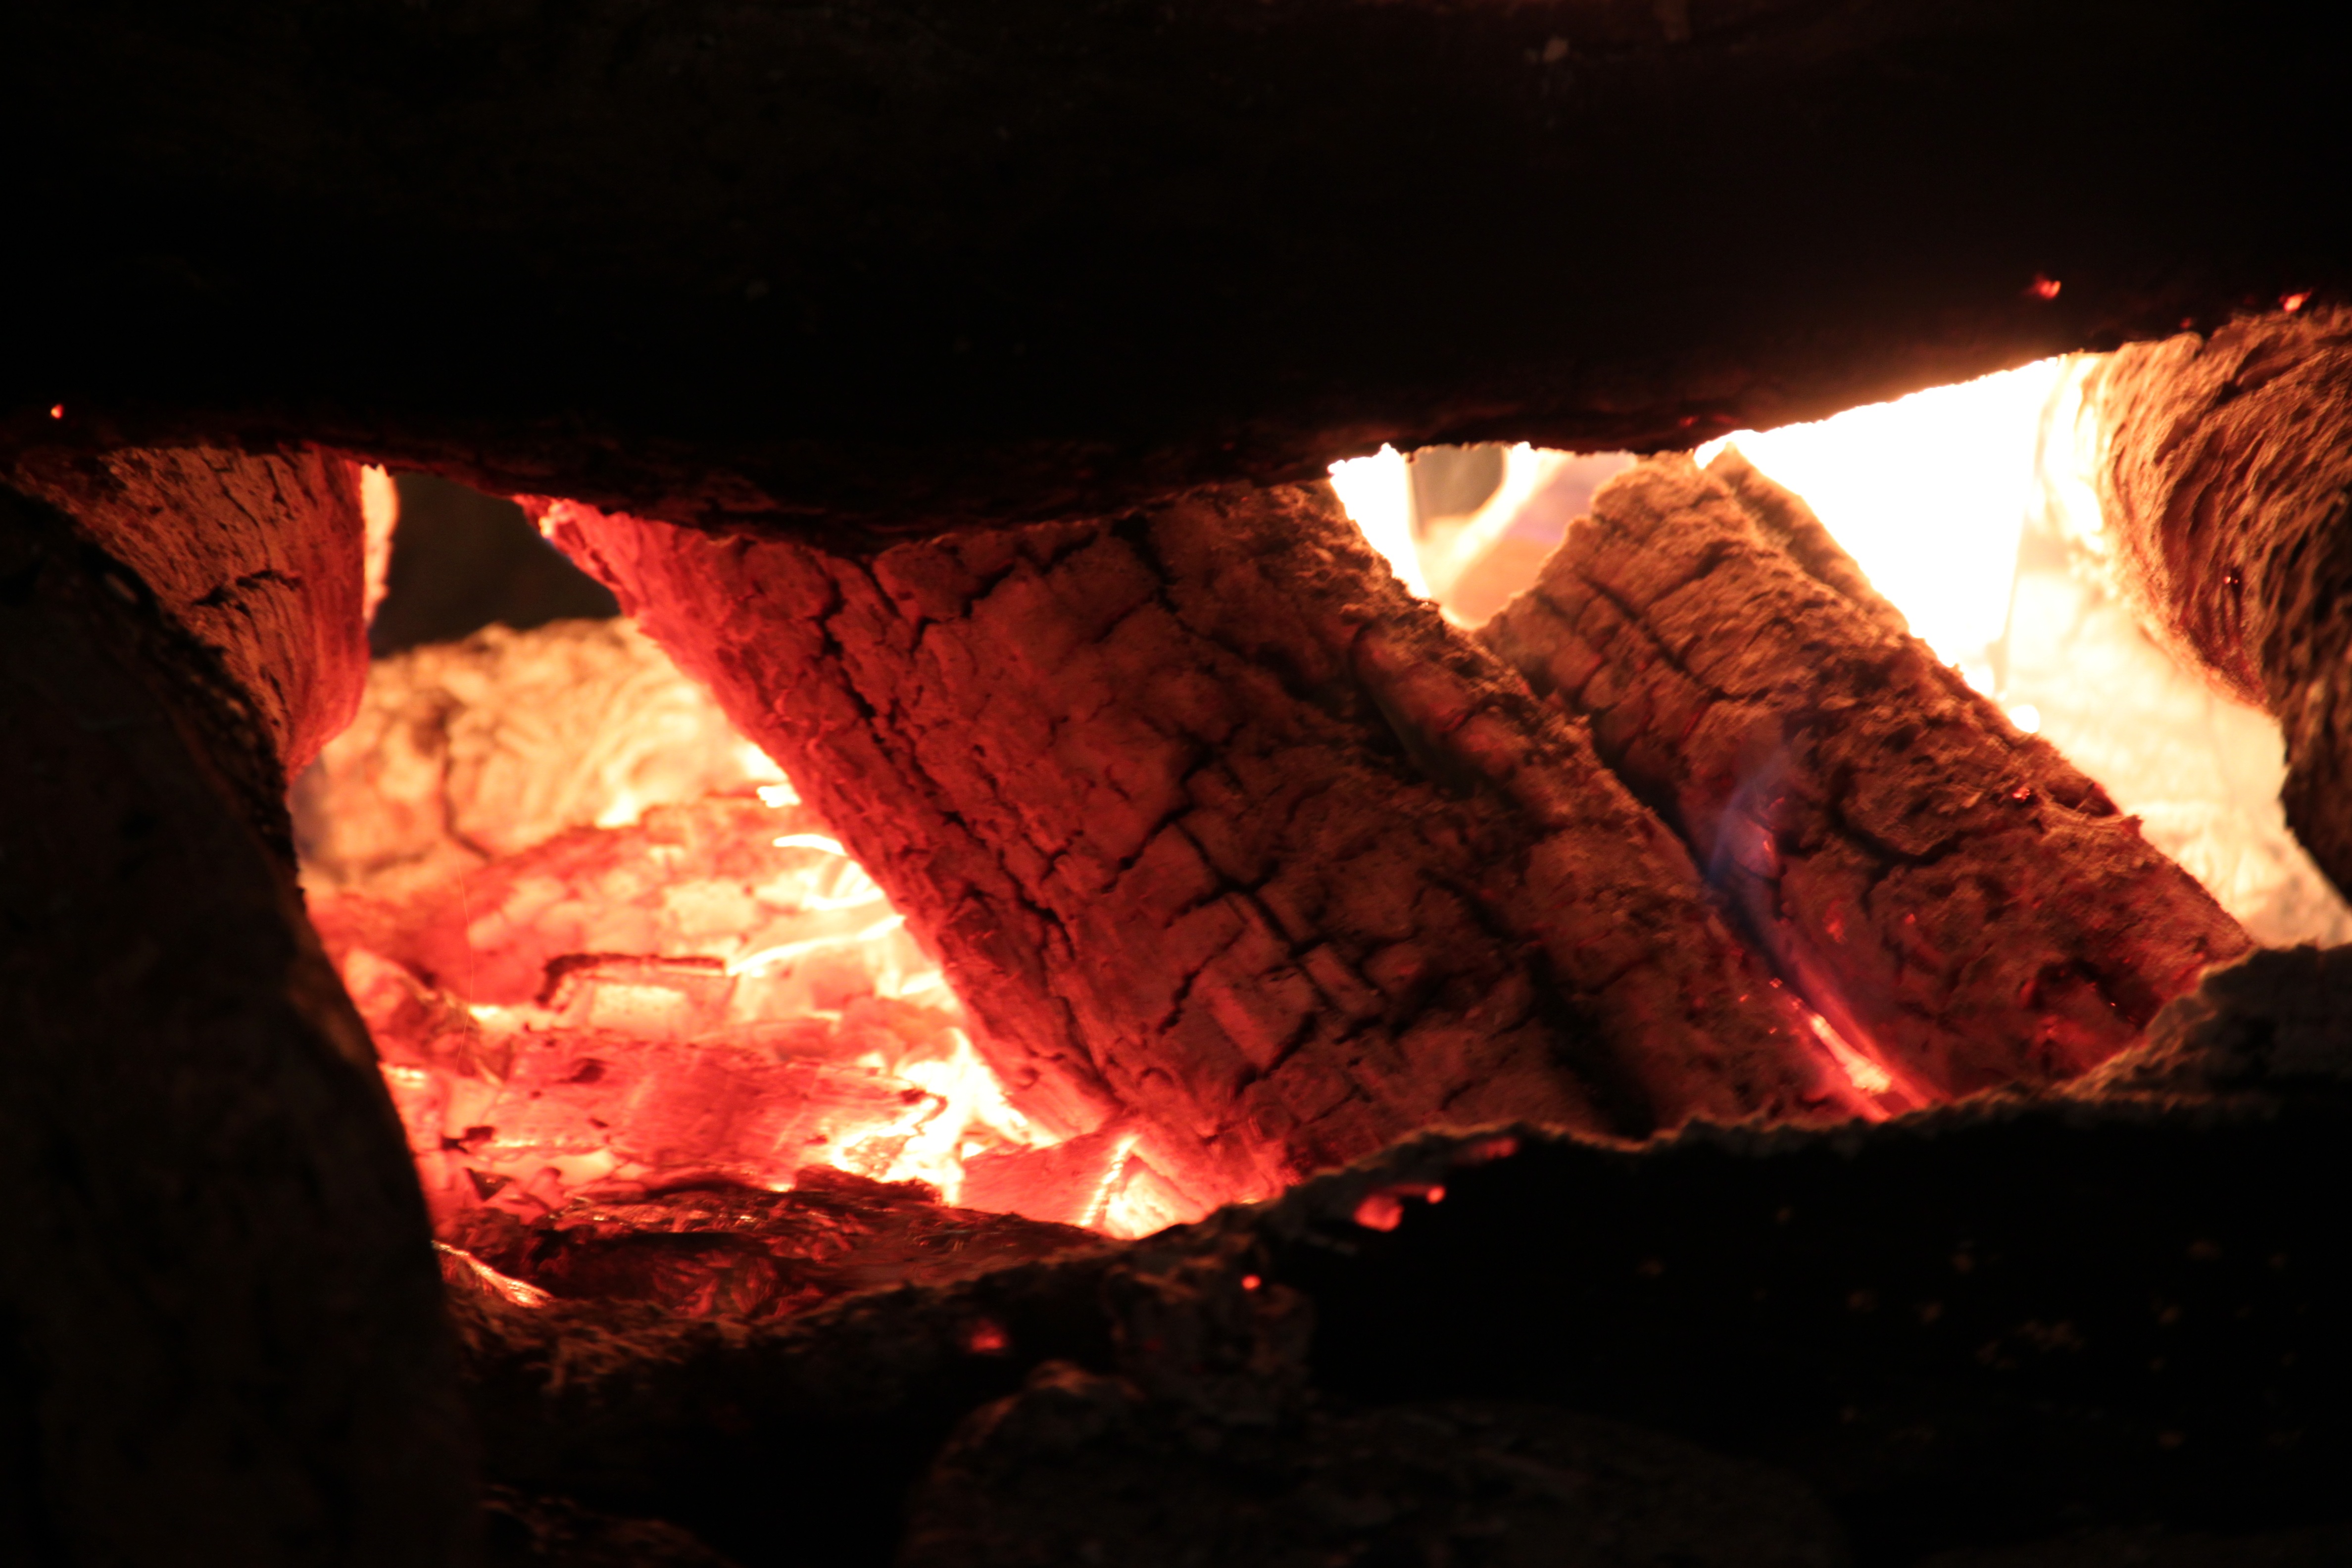
wood, night, formation, cave, red, fire, darkness, firewood, campfire, bonfire, heat, burn, blaze, coal, incandescent, calls, landform, the stake, geological phenomenon